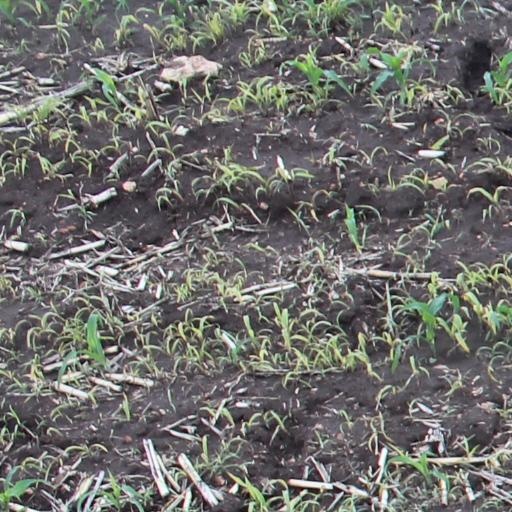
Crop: maize; corn